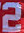
Number: 2